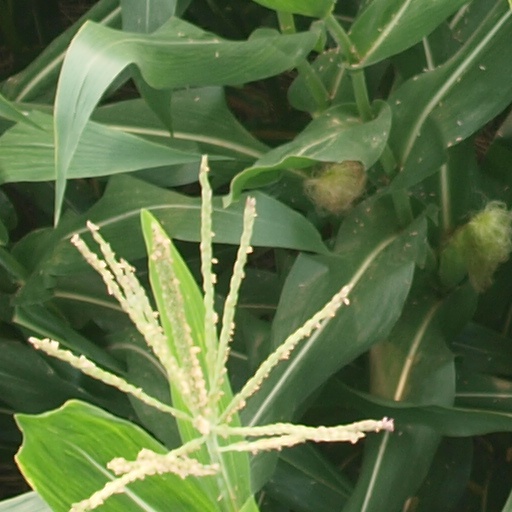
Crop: maize; corn